AIDC F-CK-1 Ching-kuo

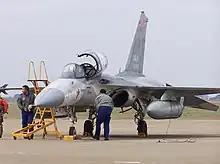
Pre-production F-CK-1A model

The AIDC officially began the IDF development project in May 1982 following the ROCAF's failure to purchase new fighters from the United States as a result of Chinese diplomatic pressure. The project, led by Hsi-Chun Mike Hua, later known as "the father of the Indigenous Defense Fighter", was named "An-Hsiang" (安翔, Safe Flight) and divided into four sections in 1983: